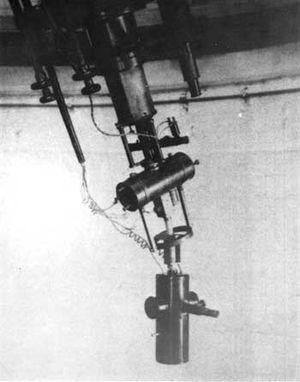
L’observatoire astronomique de l’université de l’Illinois est un observatoire astronomique américain construit en 1896. Il se trouve sur l’avenue South Matthews à Urbana, dans le comté de Champaign, en Illinois. Inscrit sur le Registre national des lieux historiques le 6 novembre 1986, il a été intégré à la liste des National Historic Landmarks par le Département de l’Intérieur des États-Unis le 20 décembre 1989.